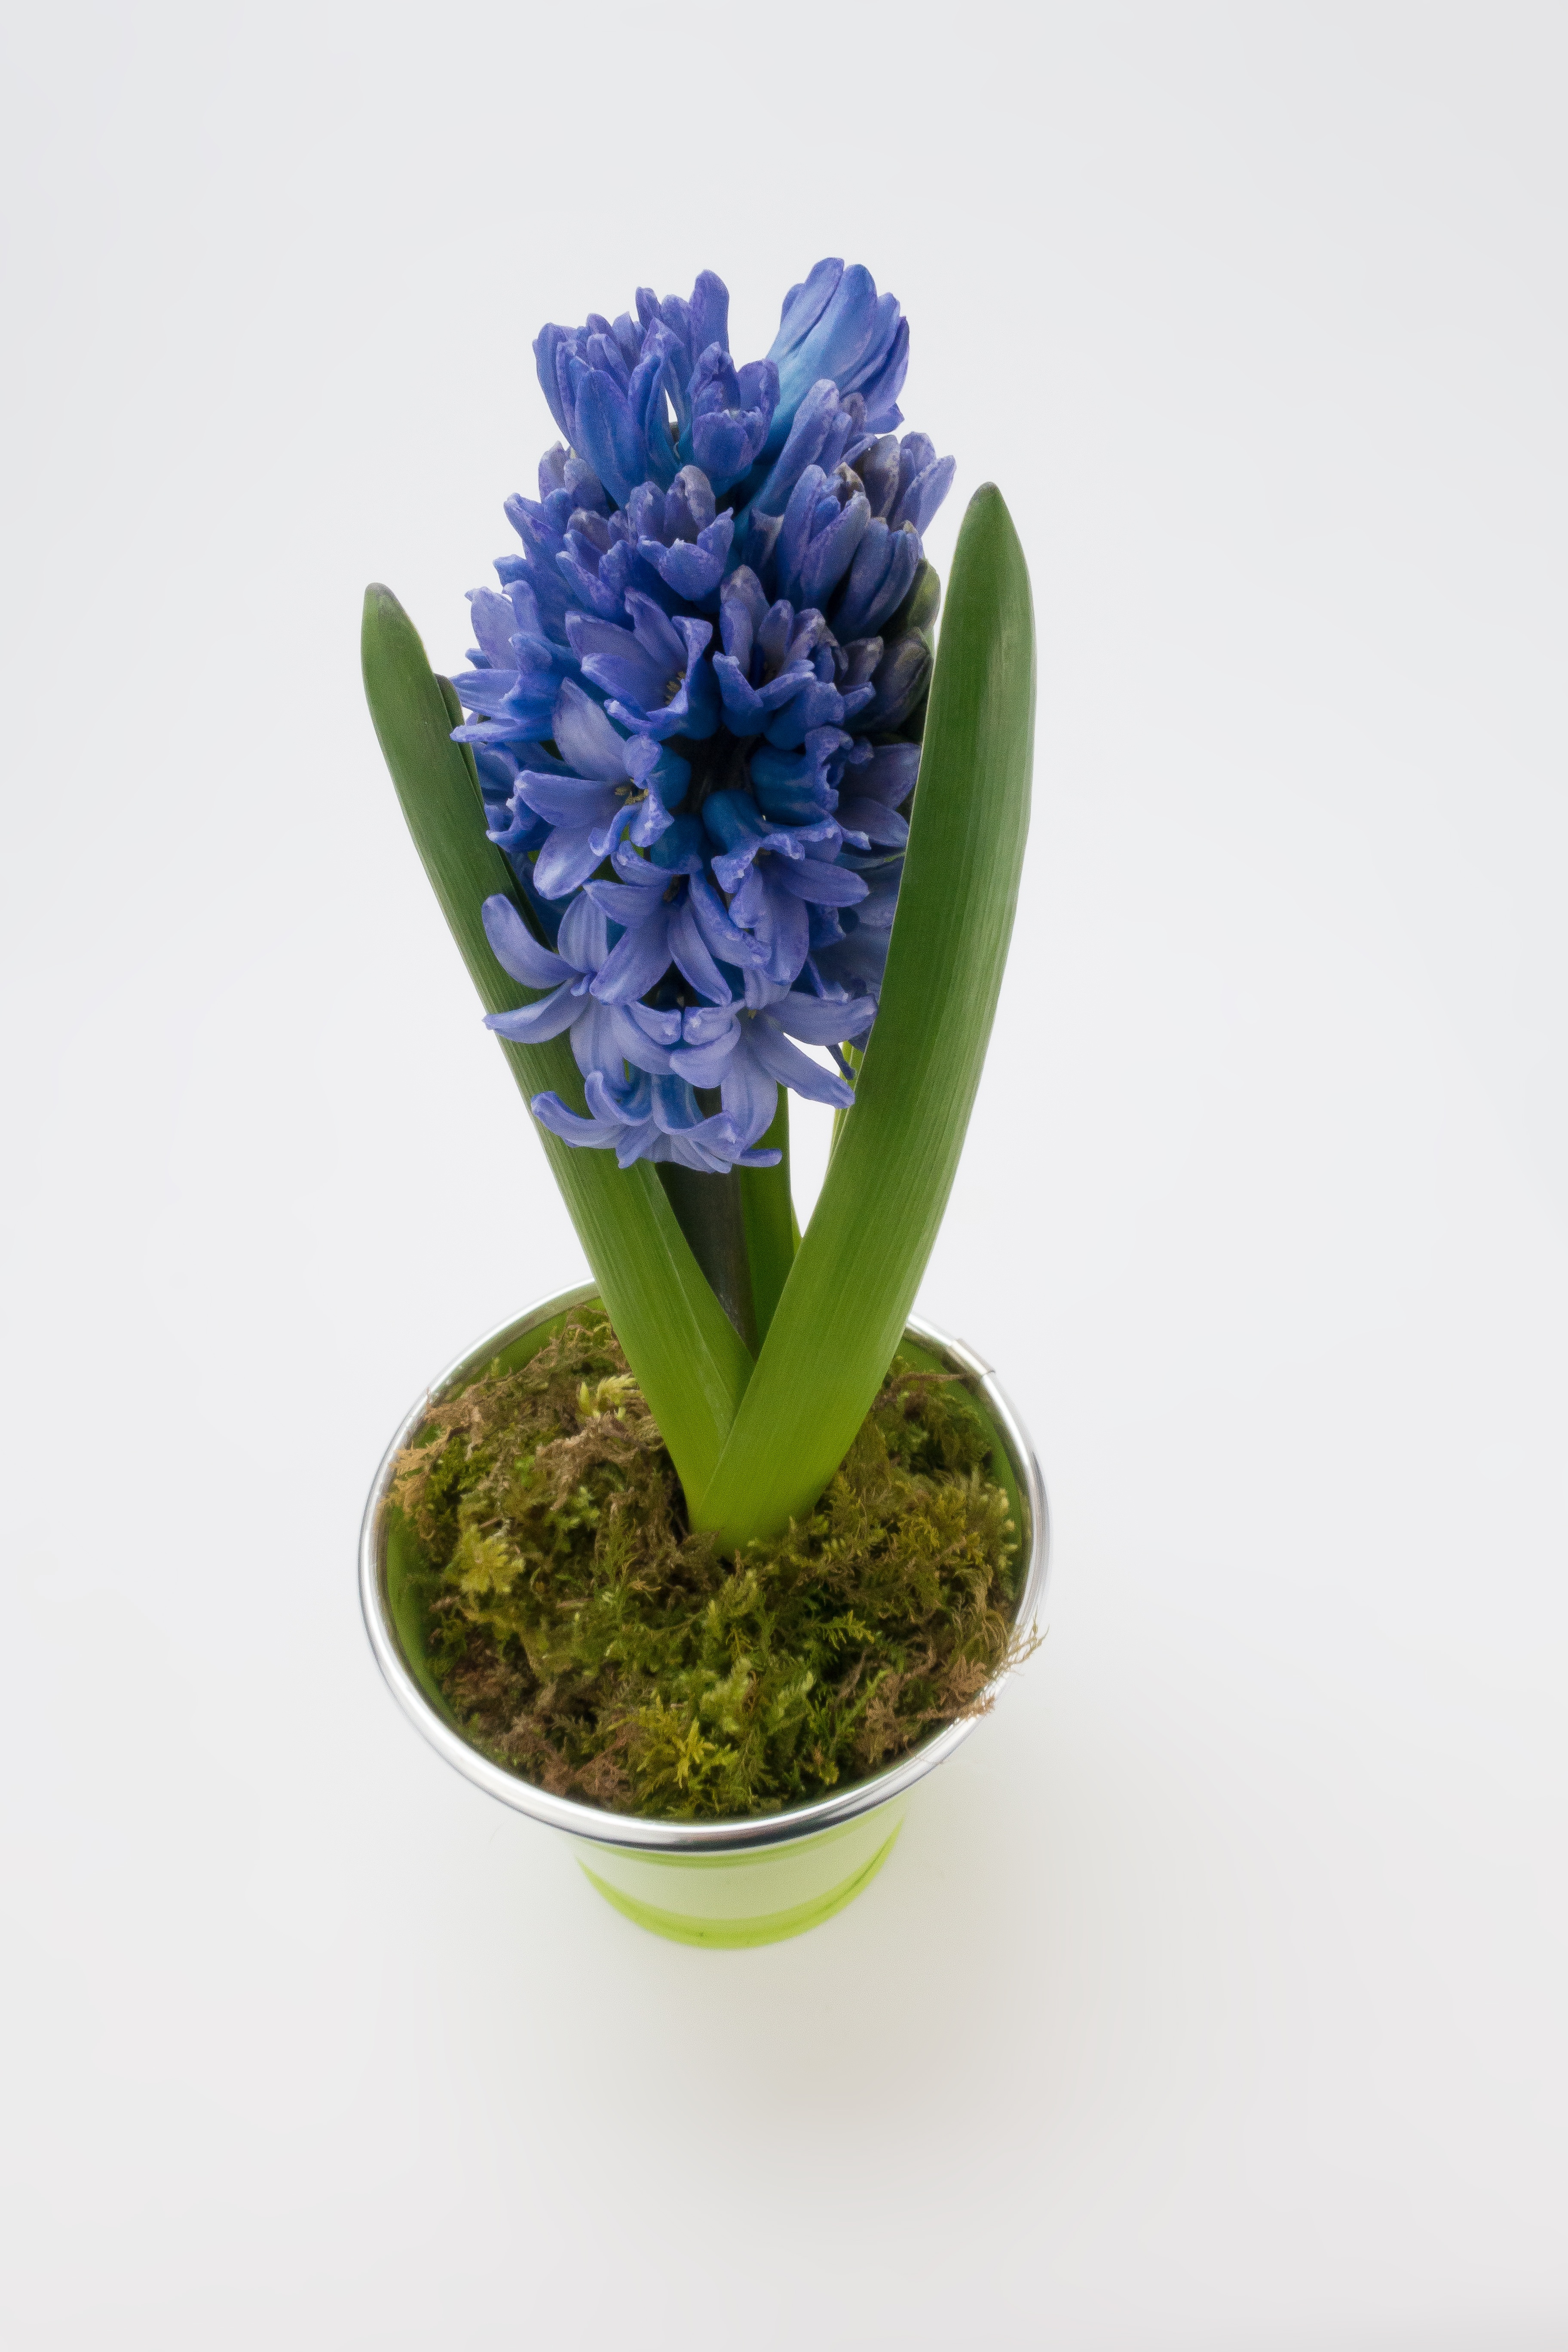
blossom, plant, flower, bloom, pot, decoration, spring, green, botany, blue, sheet, flowerpot, hyacinth, fragrance, flowering plant, spring greetings, asparagaceae, asparagus plant, hyacinthus orientalis, dip coated, land plant